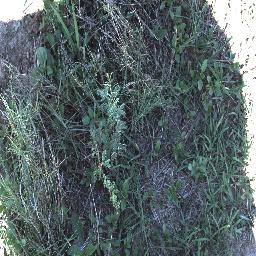
Label: prickly_acacia